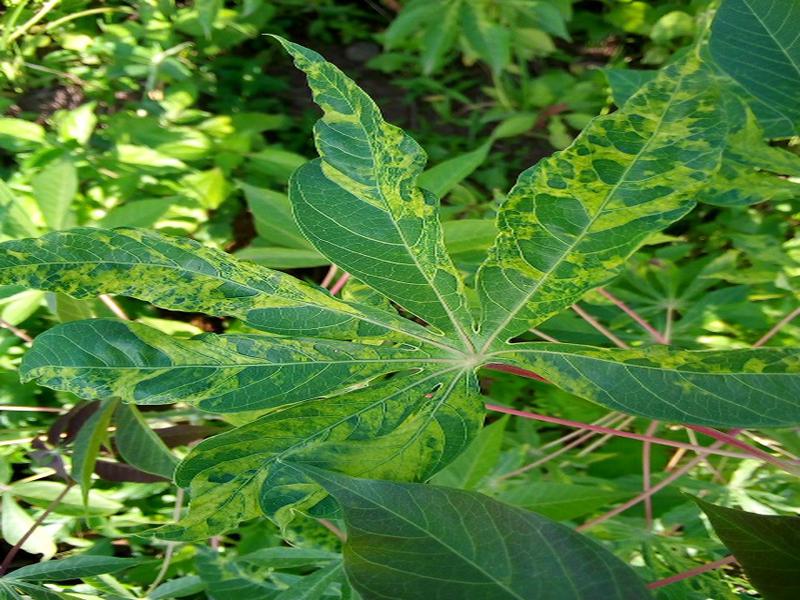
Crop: cassava
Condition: mosaic_disease